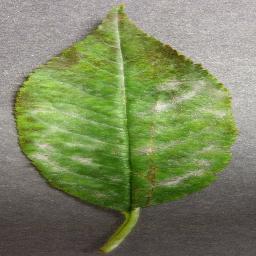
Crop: cherry
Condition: (including_sour)_powdery_mildew